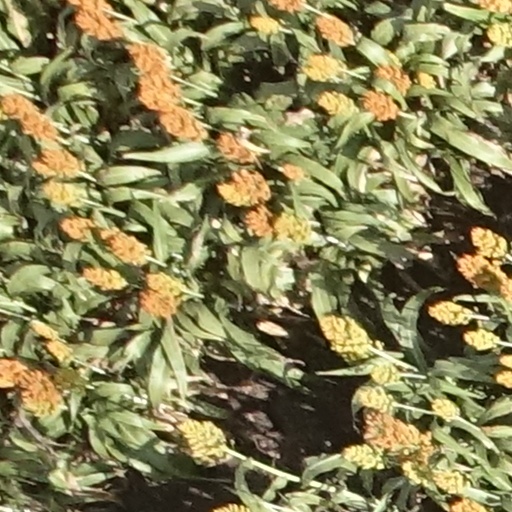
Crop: sorghum